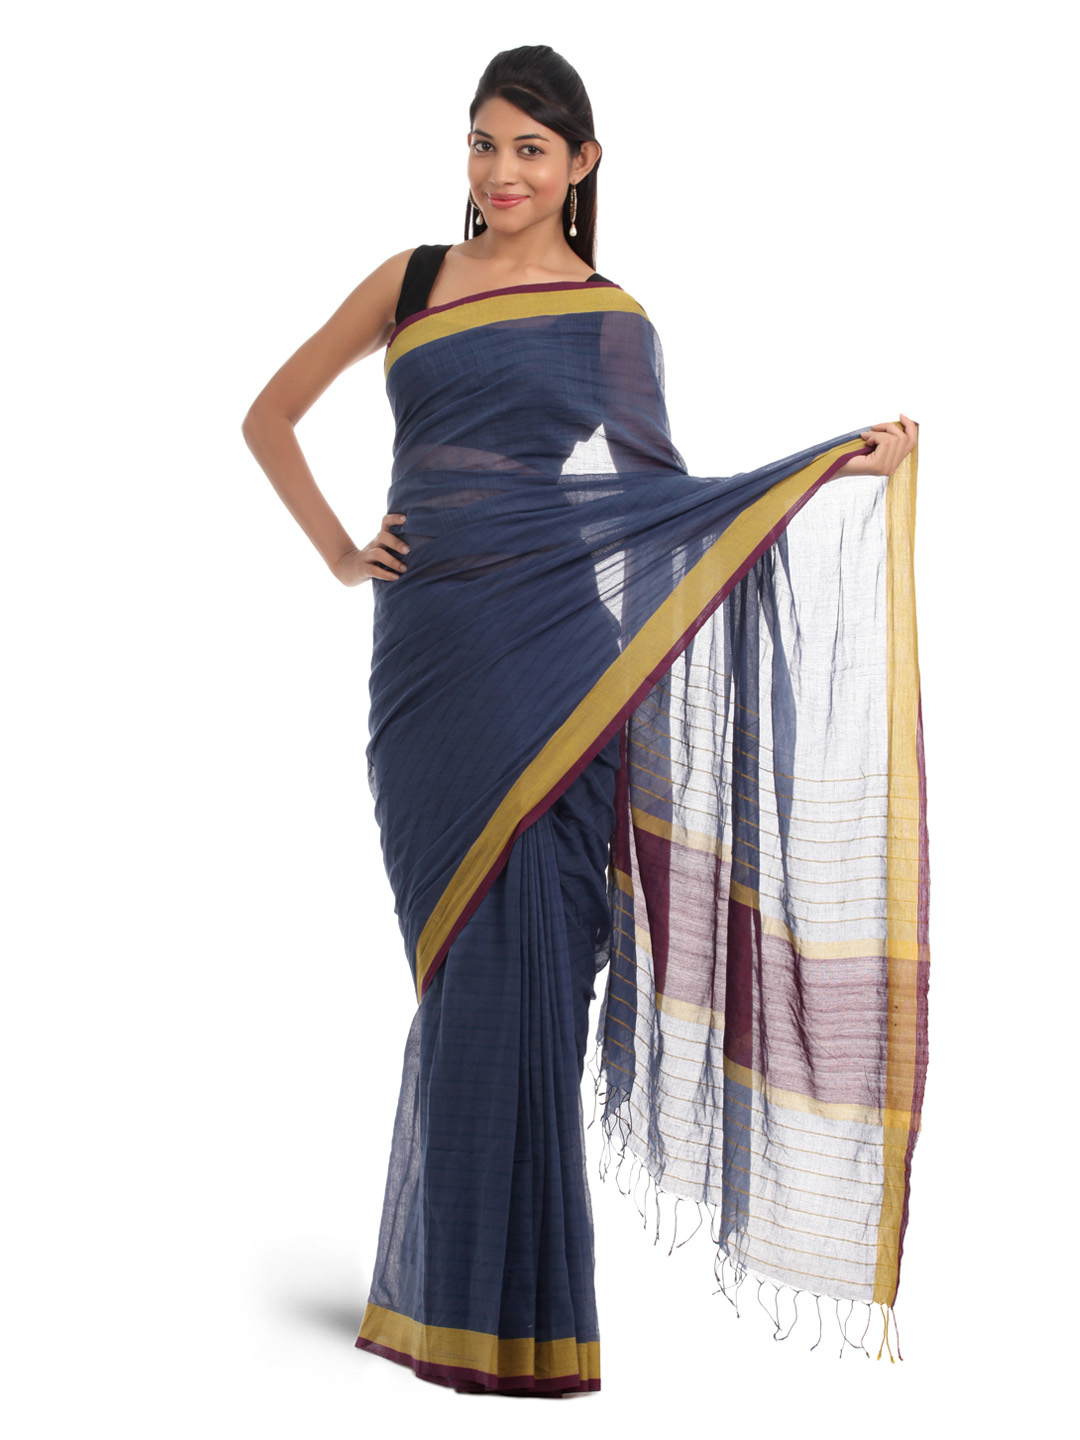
Fabindia Blue Self-Striped Saree
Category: Apparel / Saree / Sarees
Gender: Women
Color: Blue
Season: Summer 2012
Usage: Ethnic